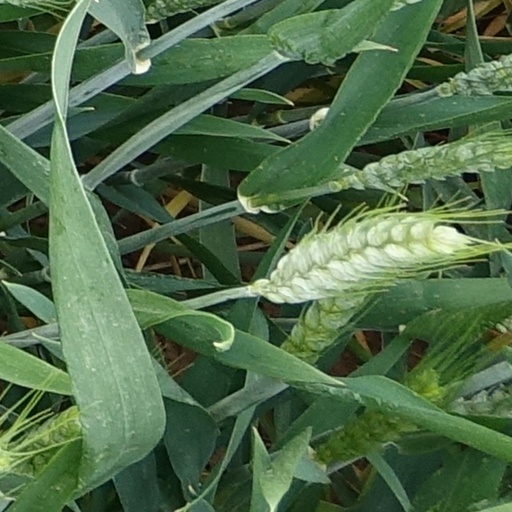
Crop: wheat